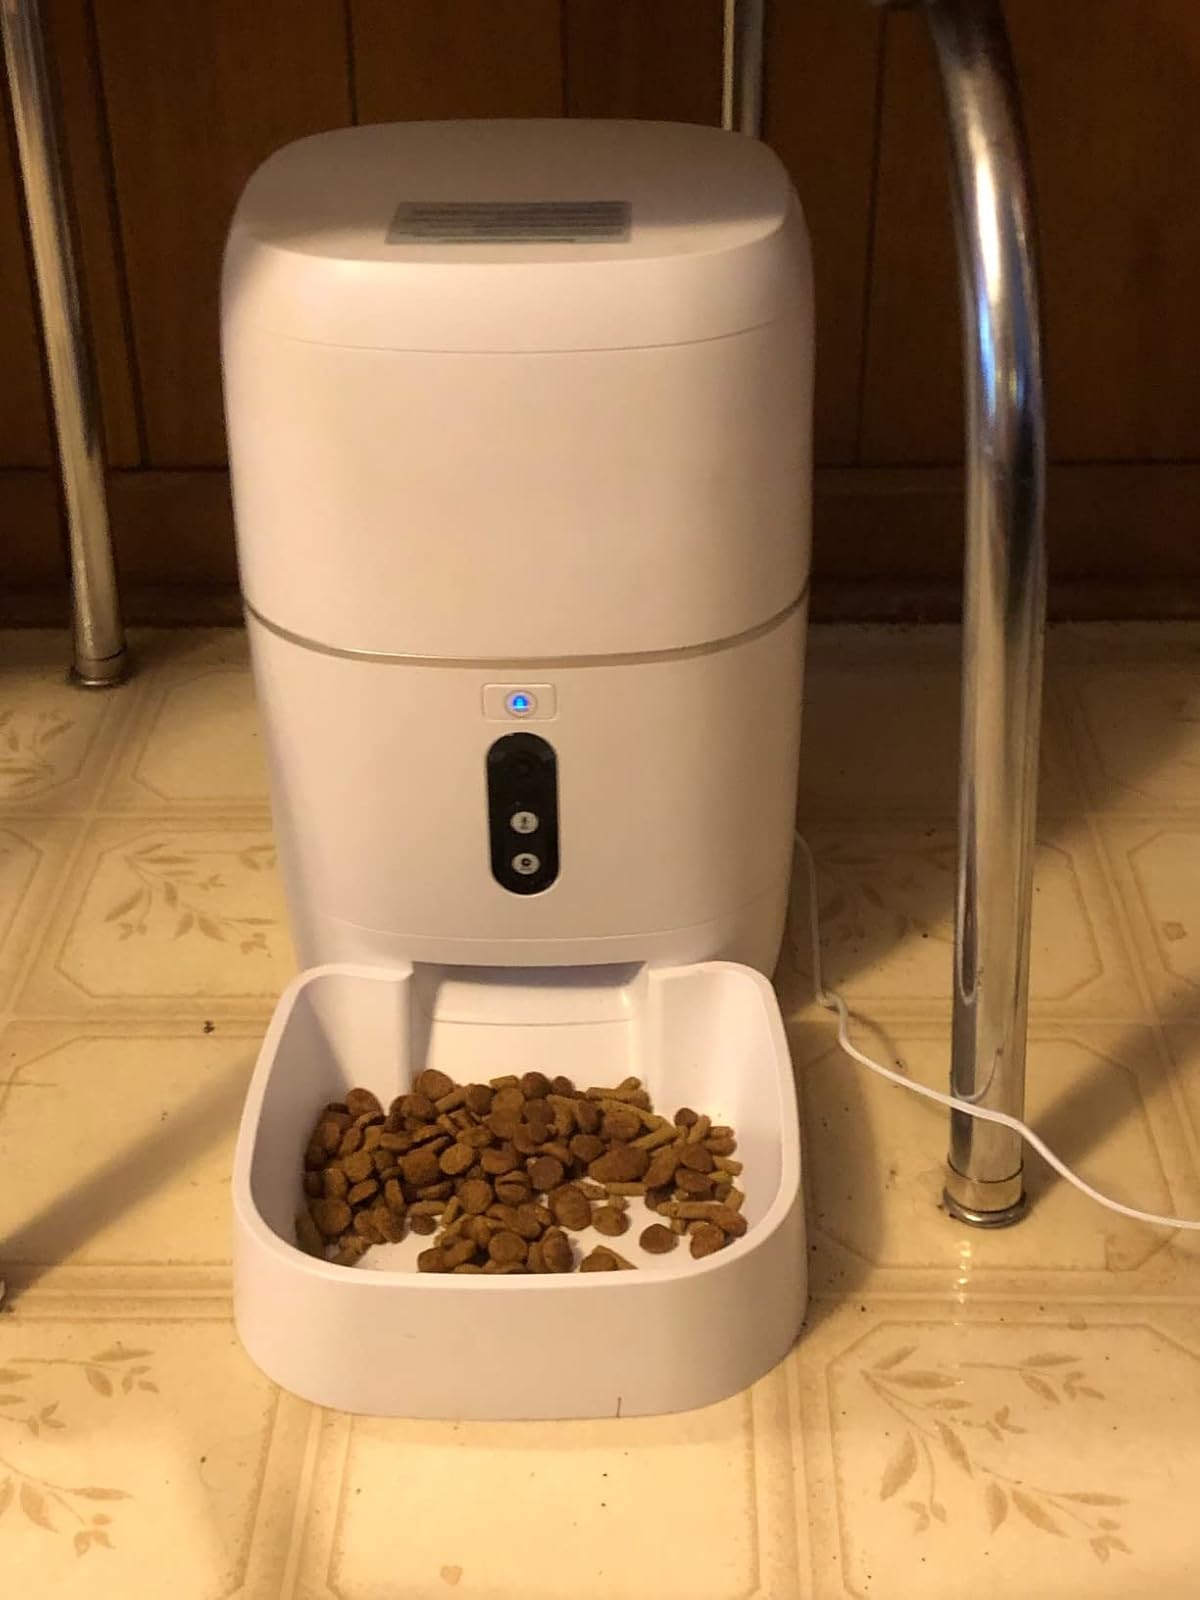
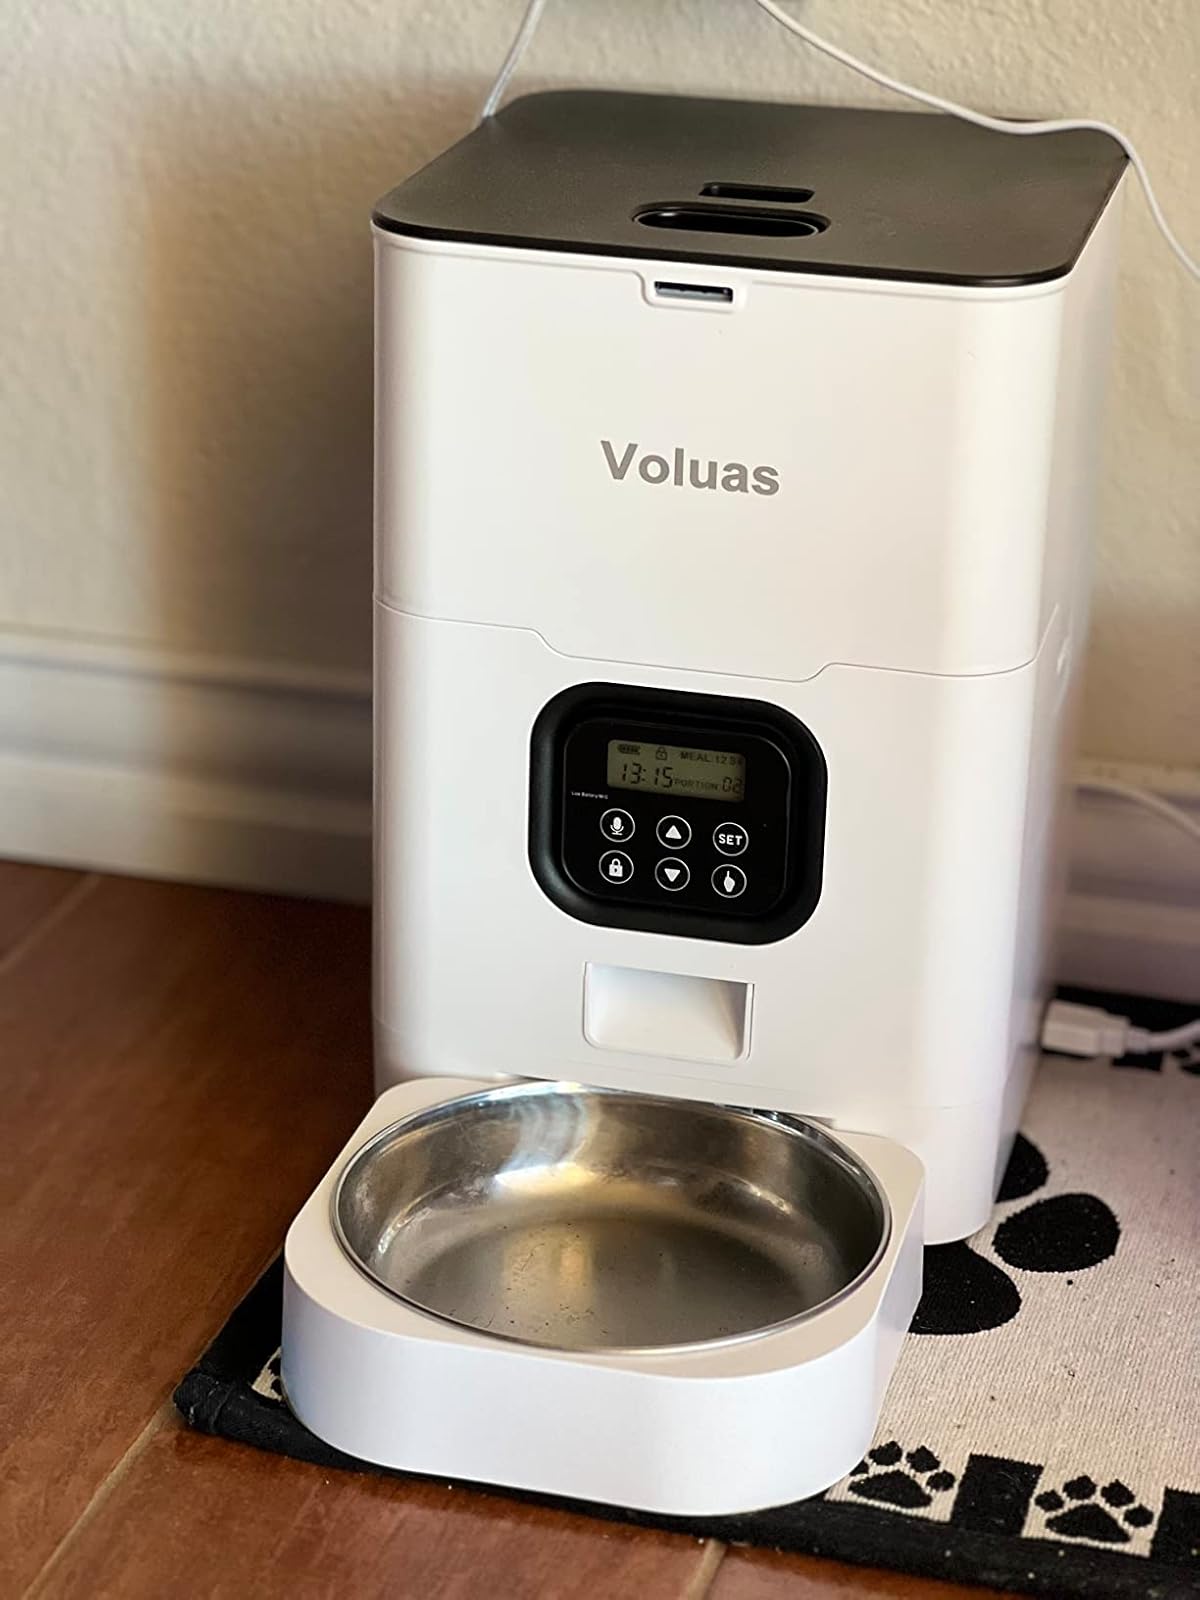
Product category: items_feeder
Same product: no